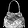
Label: Bag